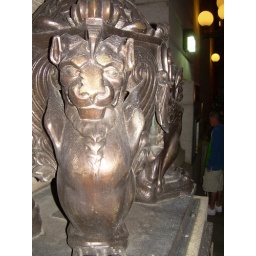
right by the white house on the 1600.